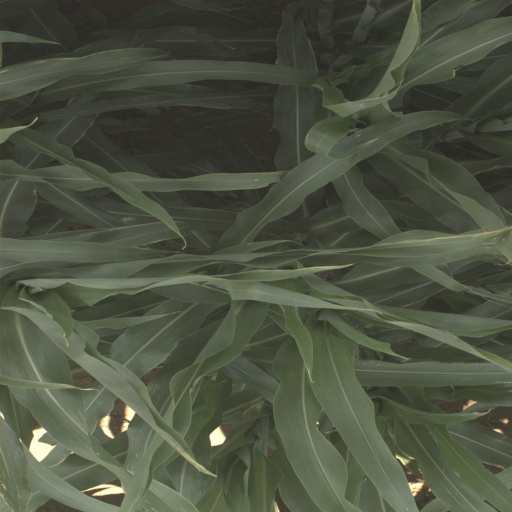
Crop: sorghum